Snow removal

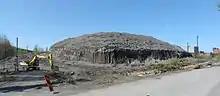
Snow dump site in Tampere. Melting has already begun and mostly sand and dirt is visible.

Cities clear snow on a much larger scale than individuals. Most cities in areas that get regular snowfall maintain a fleet of snow clearing vehicles. The first to be dispatched are gritters who do some plowing but also salt the road. The salt, via freezing point depression, helps melt the snow and ice and also gives vehicles more traction. Later, usually when the snow has ceased falling, snow plows, front end loaders with snowplow attachments, and graders cover every street pushing snow to the side of the road. Salt trucks often then return to deal with any remaining ice and snow. The trucks generally travel much faster than the plows, averaging between 30 and 40 kilometers per hour. Most cities thus have at least twice as many plows as trucks. Smaller narrow body plows, with Caterpillar tracks or huge snow tires salt and clear sidewalks in some cities, but in many others with less snowfall and/or less pedestrian traffic individuals are tasked with clearing the sidewalk in front of their homes. Ecological movements often oppose this use of salt because of the damage it does when it eventually washes off the roads and spreads to the environment in general. Credit for the concept that municipalities should remove snow from public roadways usually goes to Edward N. Hines, a celebrated early 20th century transportation thinker who also was the first to put a painted center line stripe on an automobile-era road.